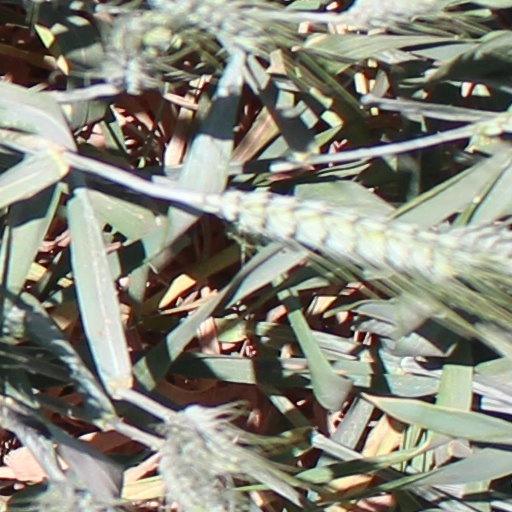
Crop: wheat